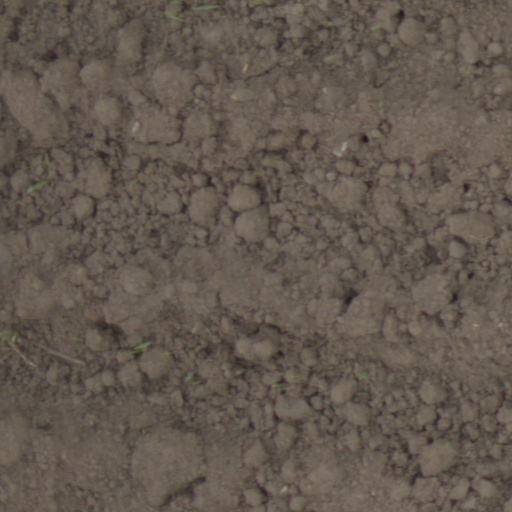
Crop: wheat